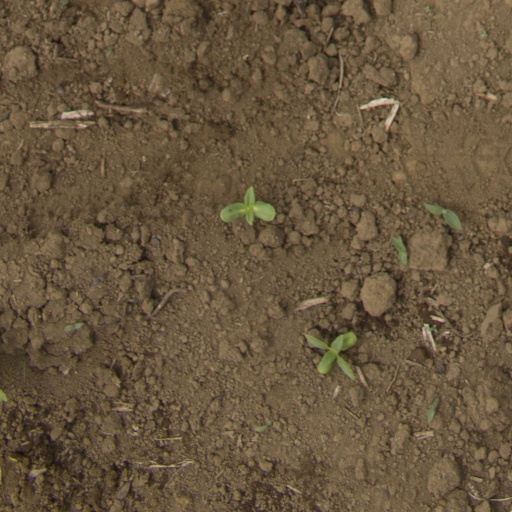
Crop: Jerusalem artichoke